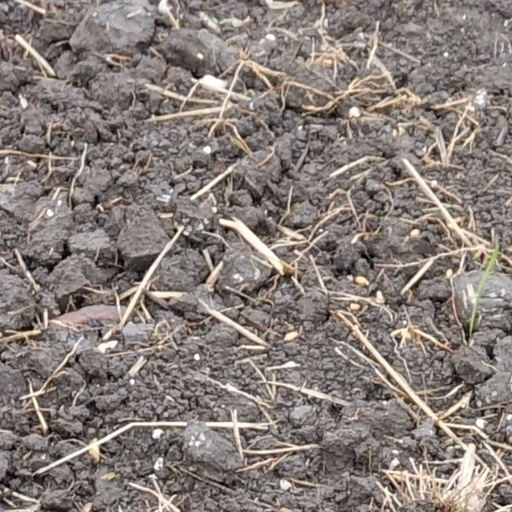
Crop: wheat